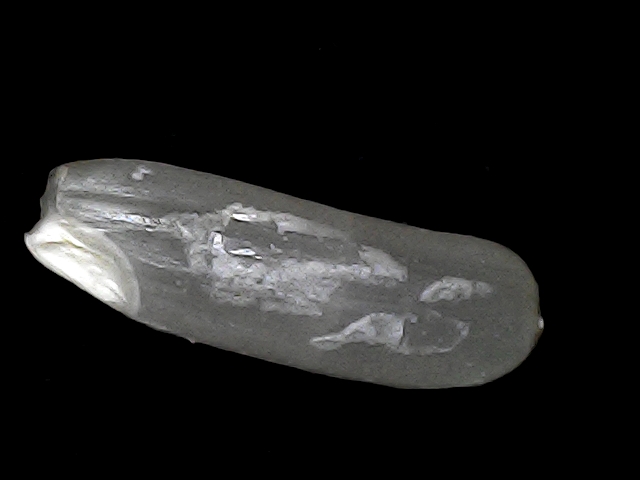
Rice variety: BD75